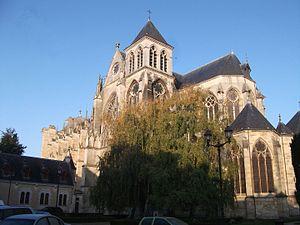
Vue depuis le sud est.